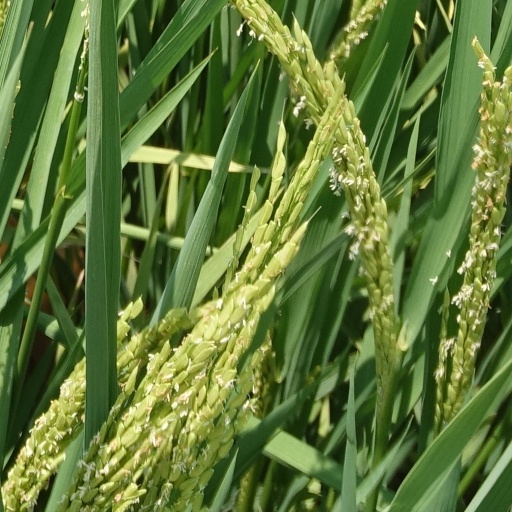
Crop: rice